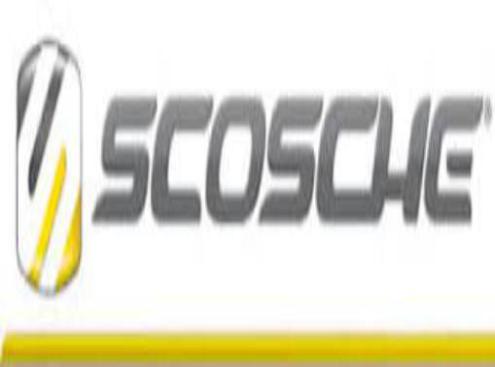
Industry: Electronic